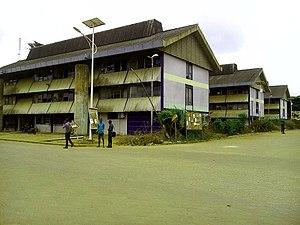
En face École polytechnique et à coté du terrain de basket.
L'université d'Abomey-Calavi est une université publique béninoise située dans la commune d'Abomey-Calavi, près de Cotonou, dans le sud du pays.